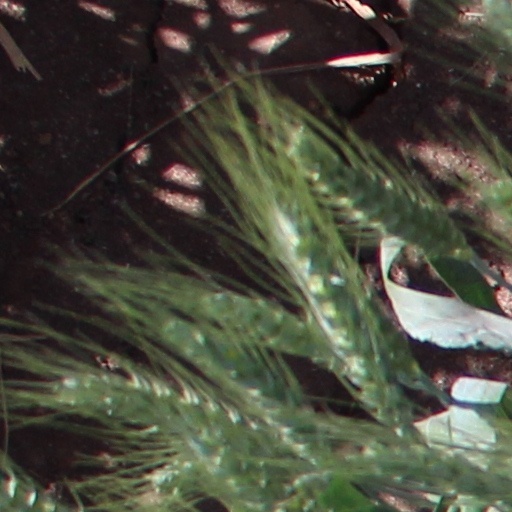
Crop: wheat